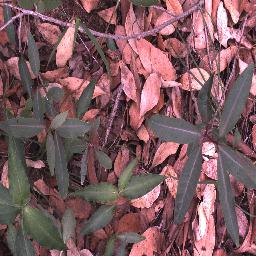
Label: rubber_vine